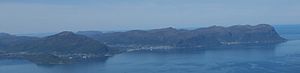
Hareidlandet
Hareidlandet med bygderne Hjørungavåg, Hareid og Brandal, set fra øst
Hareidlandet er den største ø i landskabet Sunnmøre i Møre og Romsdal fylke i Norge. Den har et areal på 166 kvadratkilometer.